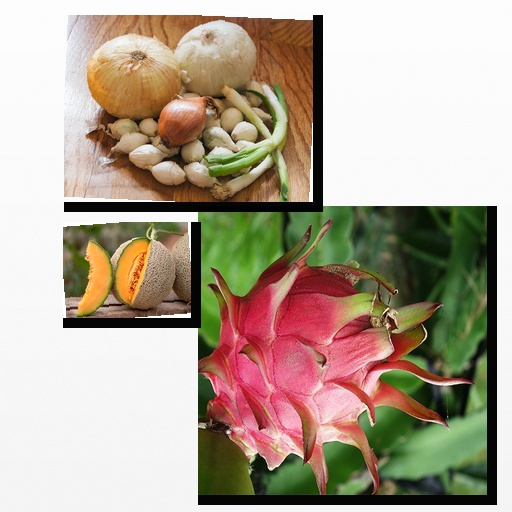
Food items: cantaloupe, onion, dragon_fruit